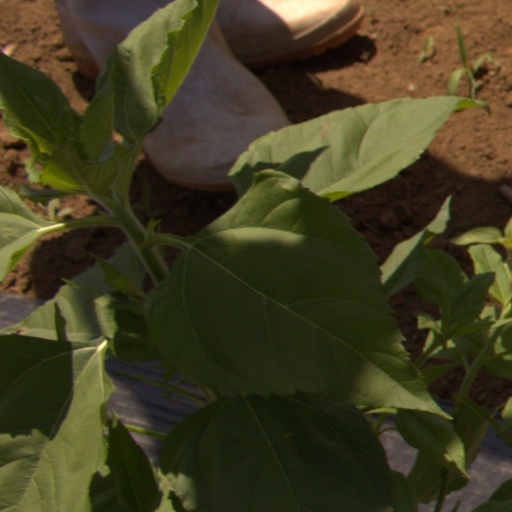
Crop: Jerusalem artichoke